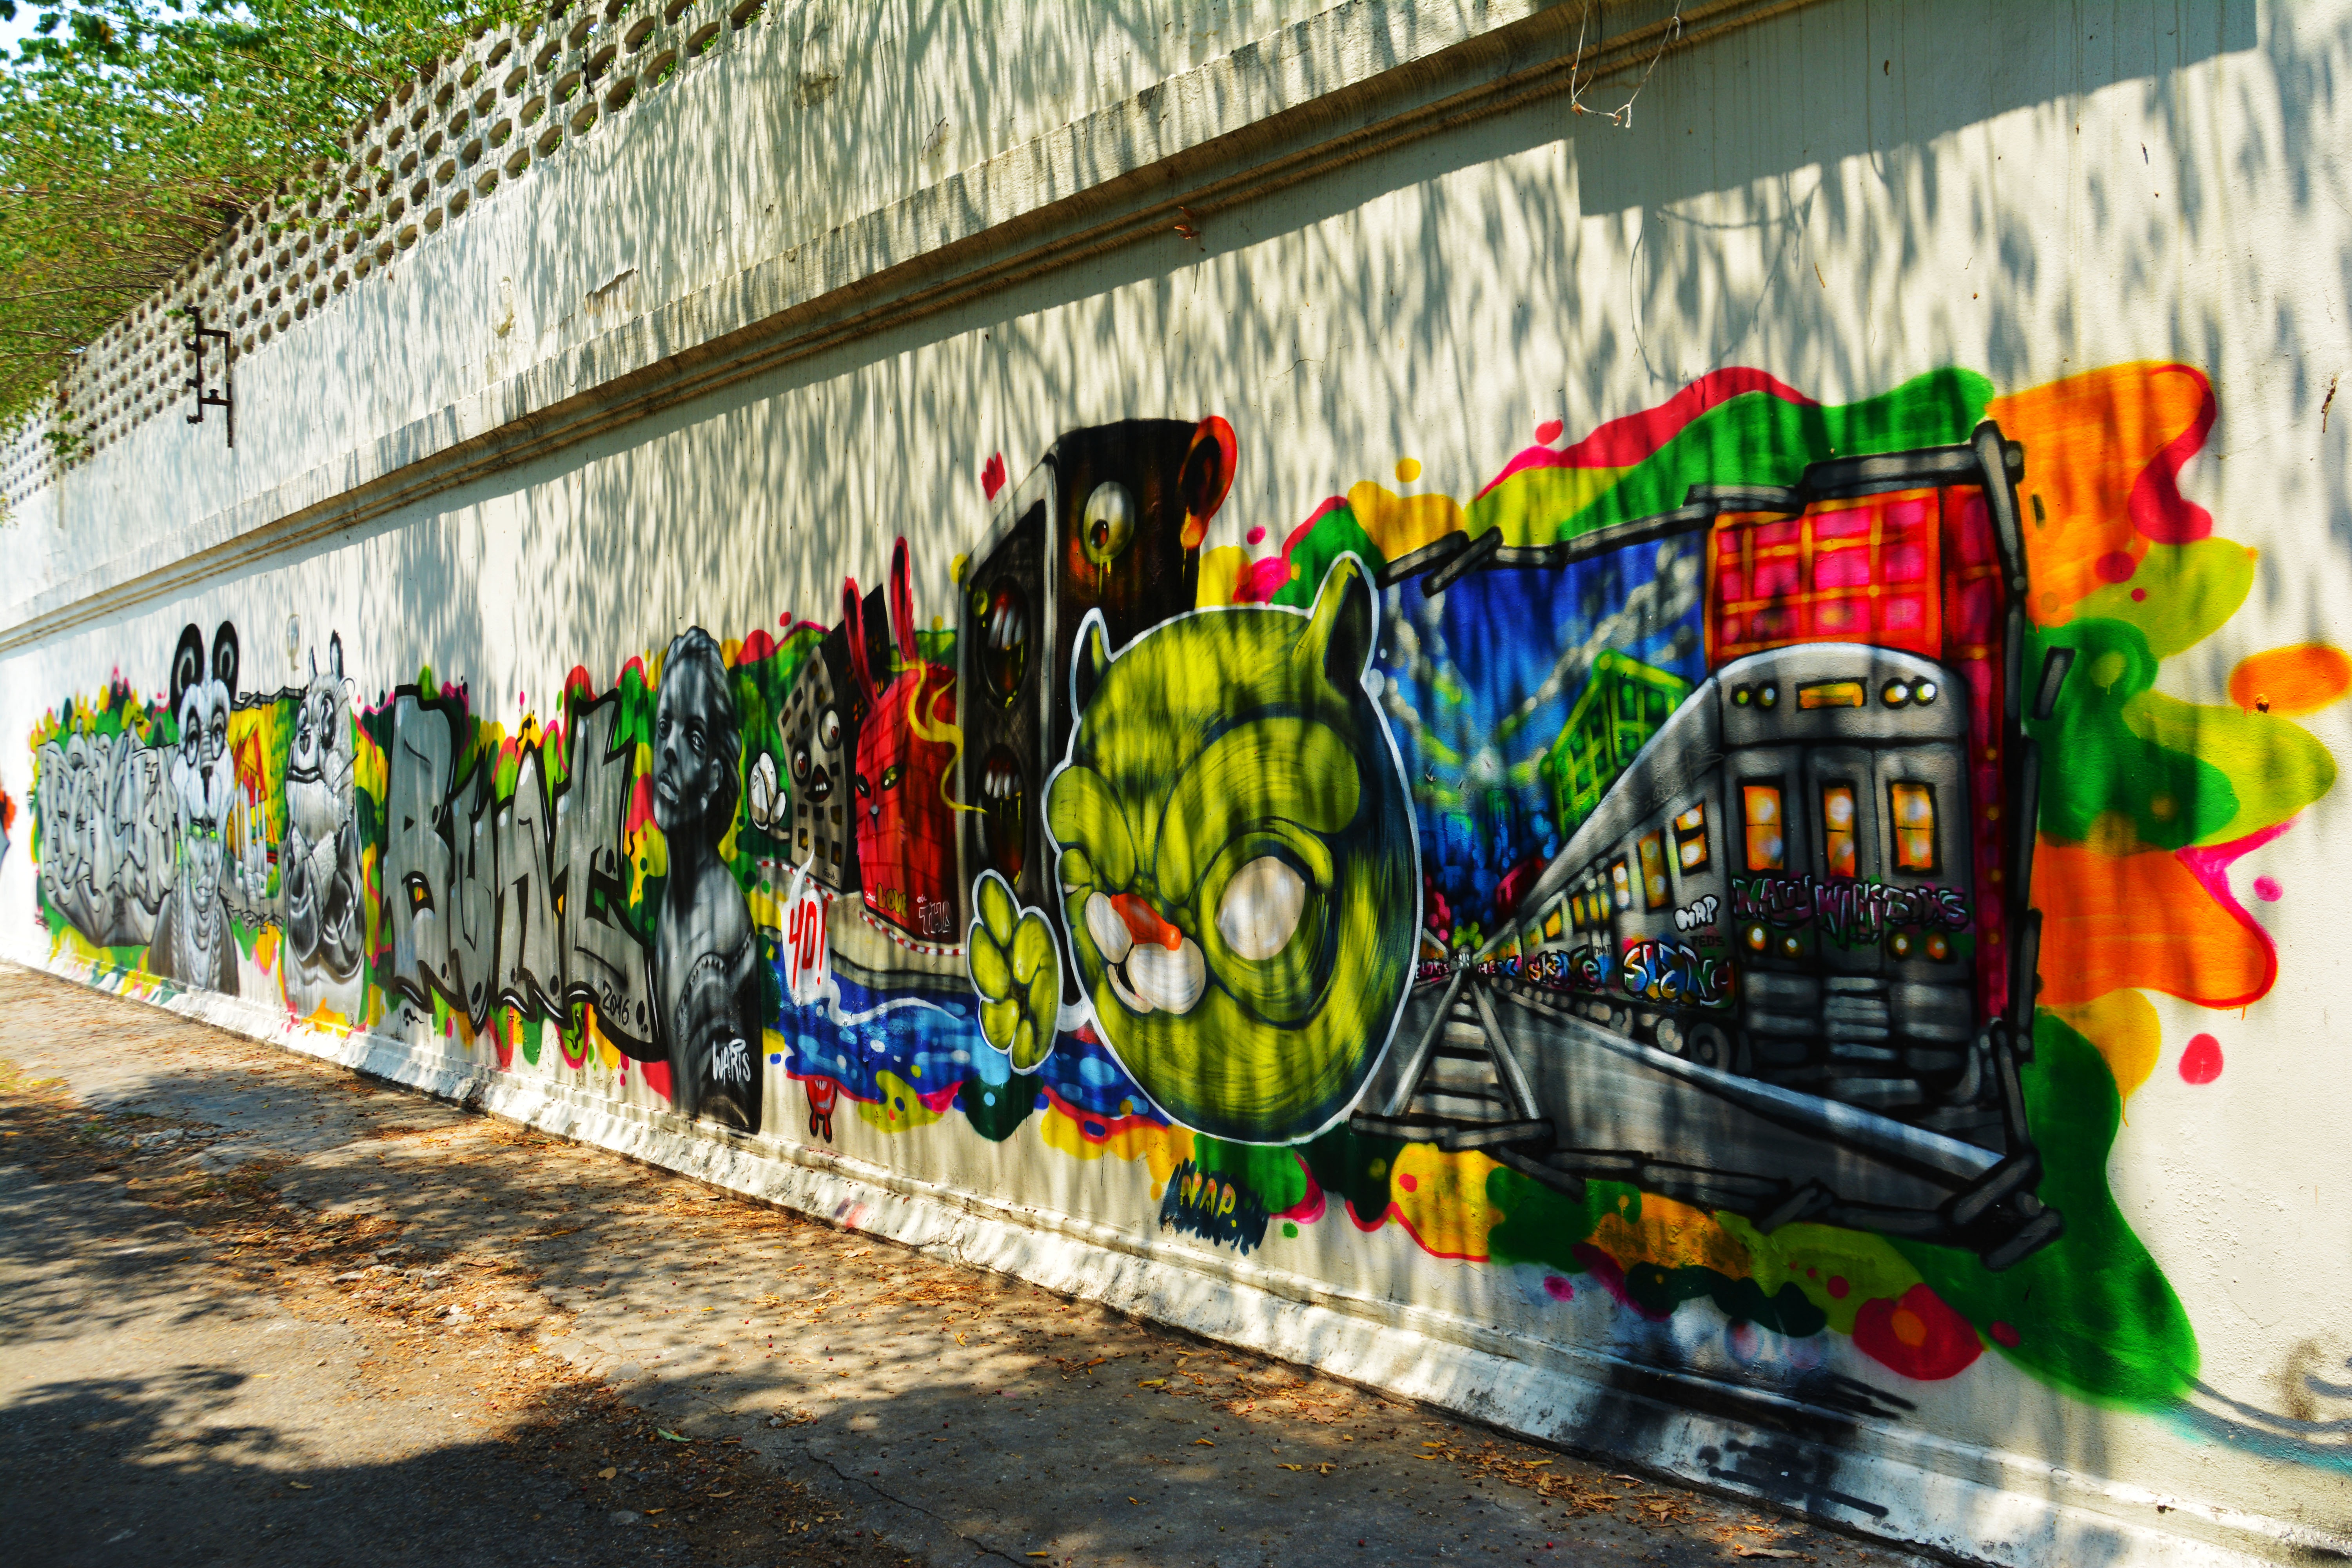
creative, road, street, city, urban, wall, summer, young, youth, spray, color, artistic, artist, paint, lifestyle, graffiti, street art, outdoors, art, shadows, vandalism, sketch, drawing, creativity, cool, decorative, mural, culture, fantasy, idea, cartoon, funky, neighbourhood, dappled, wall art, graffiti art, trendy, doodle, urban area